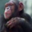
Label: chimpanzee